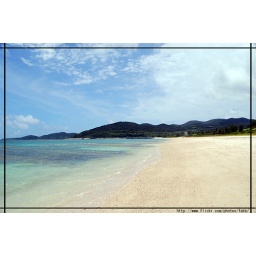
fine white sand beach named one of the 100 Best Beaches in Japan. Kumejima Island, Okinawa Japan